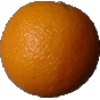
Label: orange